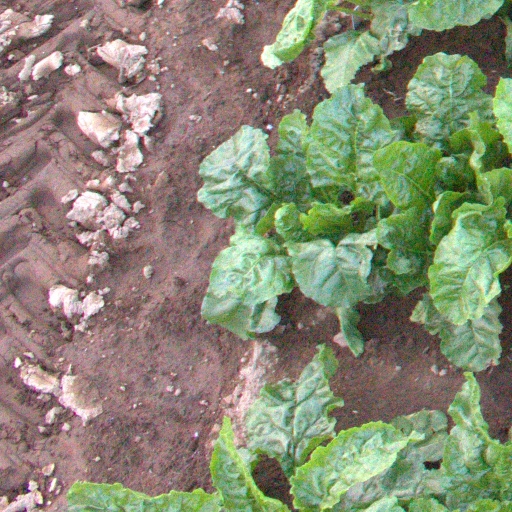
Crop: sugar beet